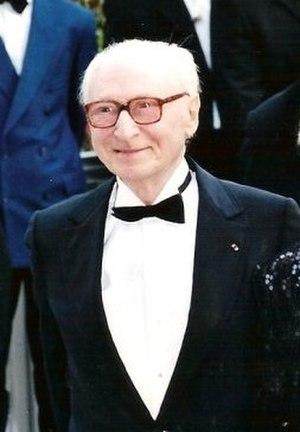
Gérard Oury
Le Crocodile est un projet de film comique français inabouti de Gérard Oury, d'après un scénario du même, de sa fille Danièle Thompson et de Josy Eisenberg. Gérard Oury tente de réaliser son projet de 1974 à 1976 avec, dans le rôle principal, Louis de Funès, puis de 1979 à 1980, avec l'acteur britannique Peter Sellers.
Le cinéma comique français englobe l'ensemble des films comiques produits en France. Destiné à provoquer le rire, en jouant sur les gags et les situations. Le comique est le genre français le plus populaire au cinéma.
La Grande Vadrouille est un film franco-britannique réalisé par Gérard Oury, sorti en 1966.
Le Schpountz est une comédie française réalisée par Gérard Oury, sorti en 1999.